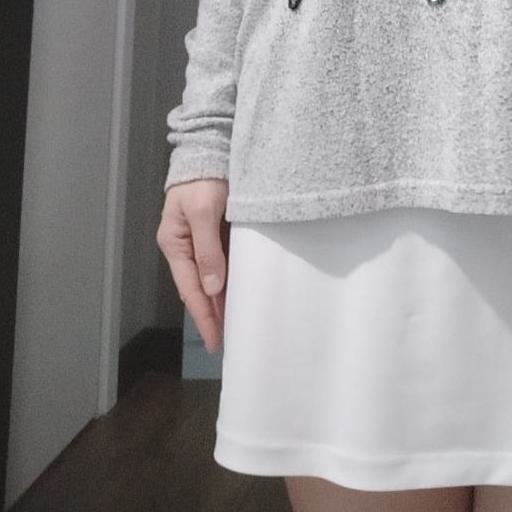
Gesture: no_gesture